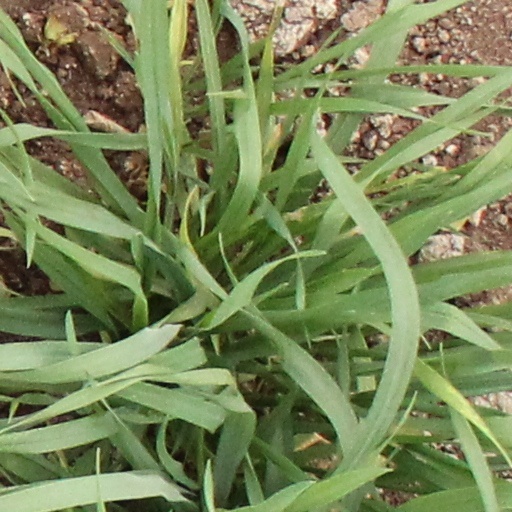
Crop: wheat